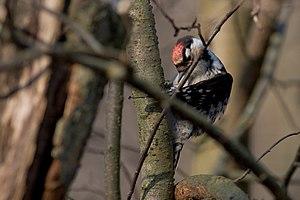
Vanhankaupunginlahti appelé aussi Vanhankaupunginselkä est une baie située sur la partie orientale de la péninsule d'Helsinki. Elle est entourée des quartiers de Hermanni, Toukola, Arabianranta, Viikki, Herttoniemi et de Kulosaari.